American University in Bulgaria

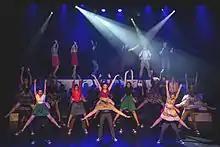
AUBG Musical

AUBG hosts chapters of international organizations, such as People to People International, AIESEC, the Phi Beta Delta Honor Society, and the Association for Computing Machinery. Social and sports organizations, such as the AUBG Olympics and others like More Honors, Debate Club, Rock Jamming Club, Polygon Club, Business Club and Investment Management Club are also available.